Sergei Shoigu

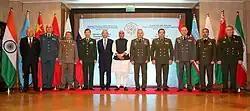
Shoigu at the SCO defence ministers' meeting in New Delhi, India, 28 April 2023

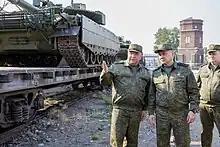
Shoigu inspects T-90M tanks ready for combat in Ukraine, June 2023.

On 24 February 2022, Russia launched a large-scale military invasion of Ukraine. Shoigu said the purpose of the invasion "is to protect the Russian Federation from the military threat posed by Western countries, who are trying to use the Ukrainian people in the fight against our country". The sources say the decision to invade Ukraine was made by Putin and a small group of war hawks in Putin's inner circle, including Sergei Shoigu and Putin's national security adviser Nikolai Patrushev. In a 11 March video conference with Putin, Shoigu claimed that "everything is going to plan".